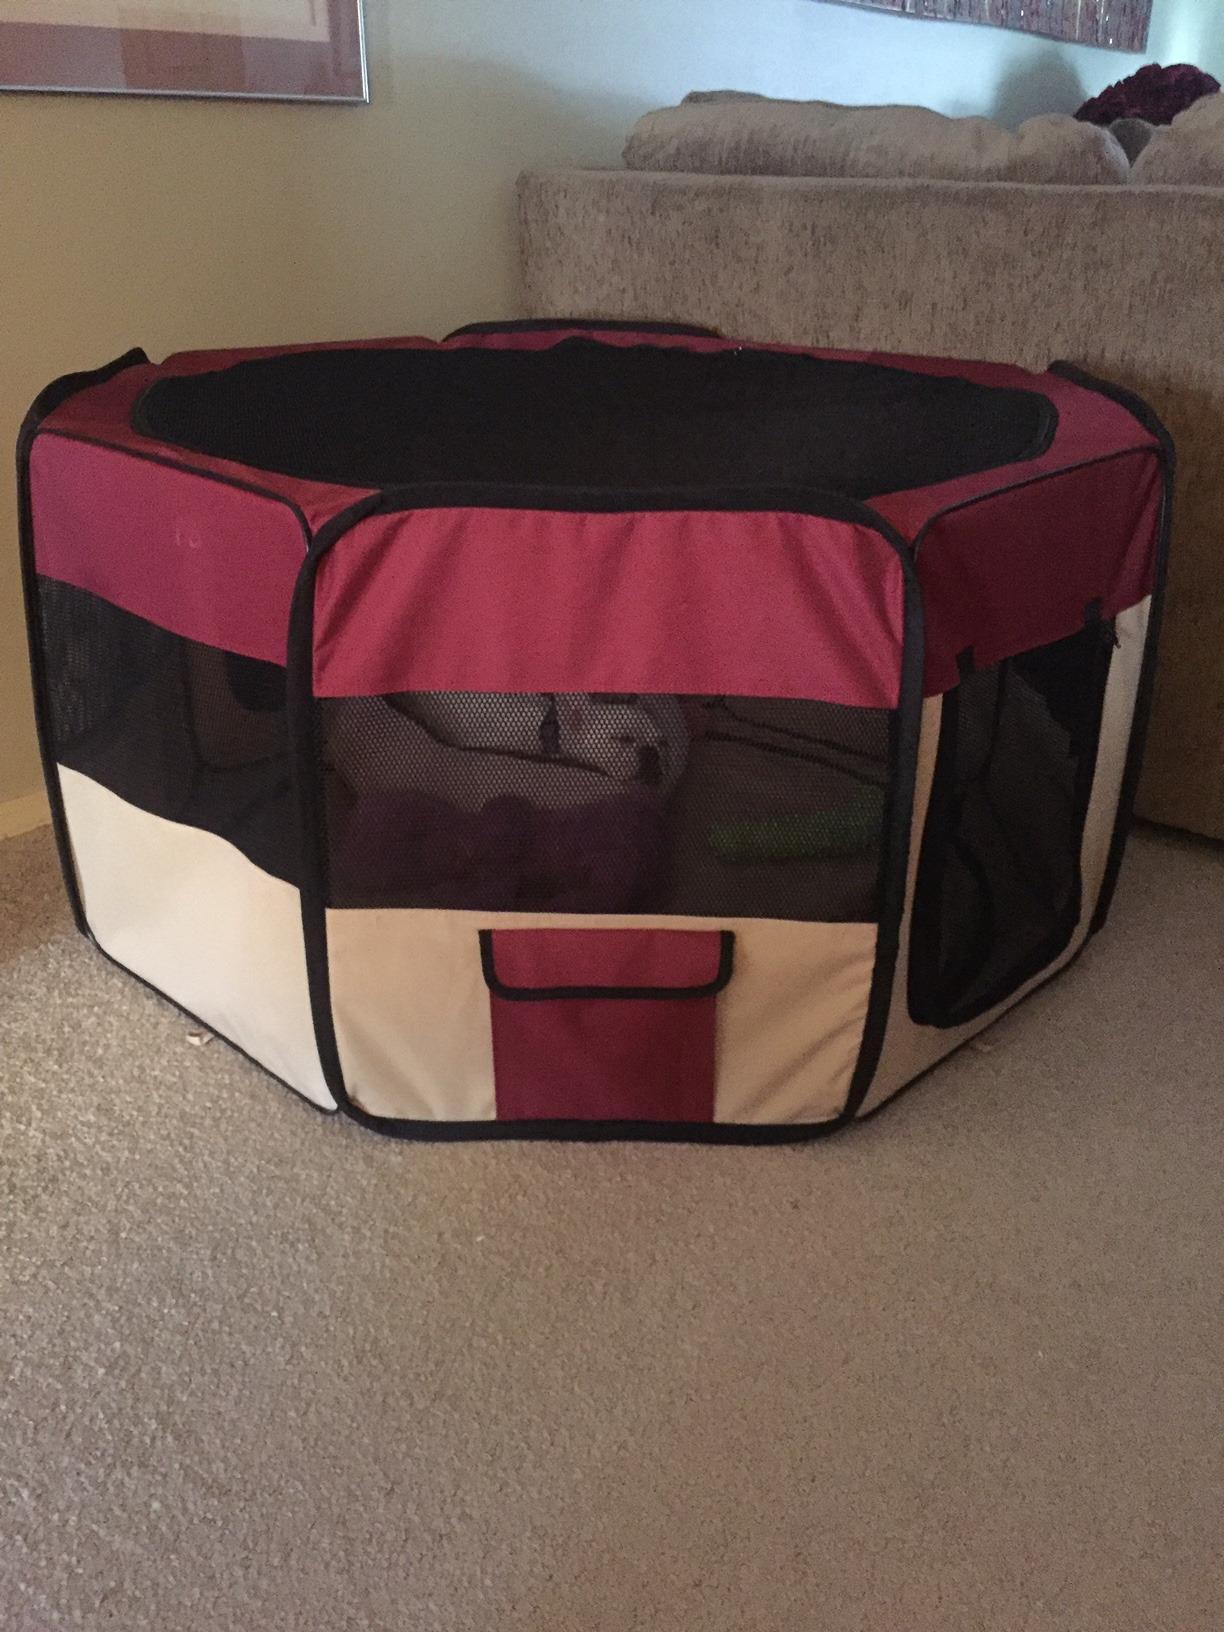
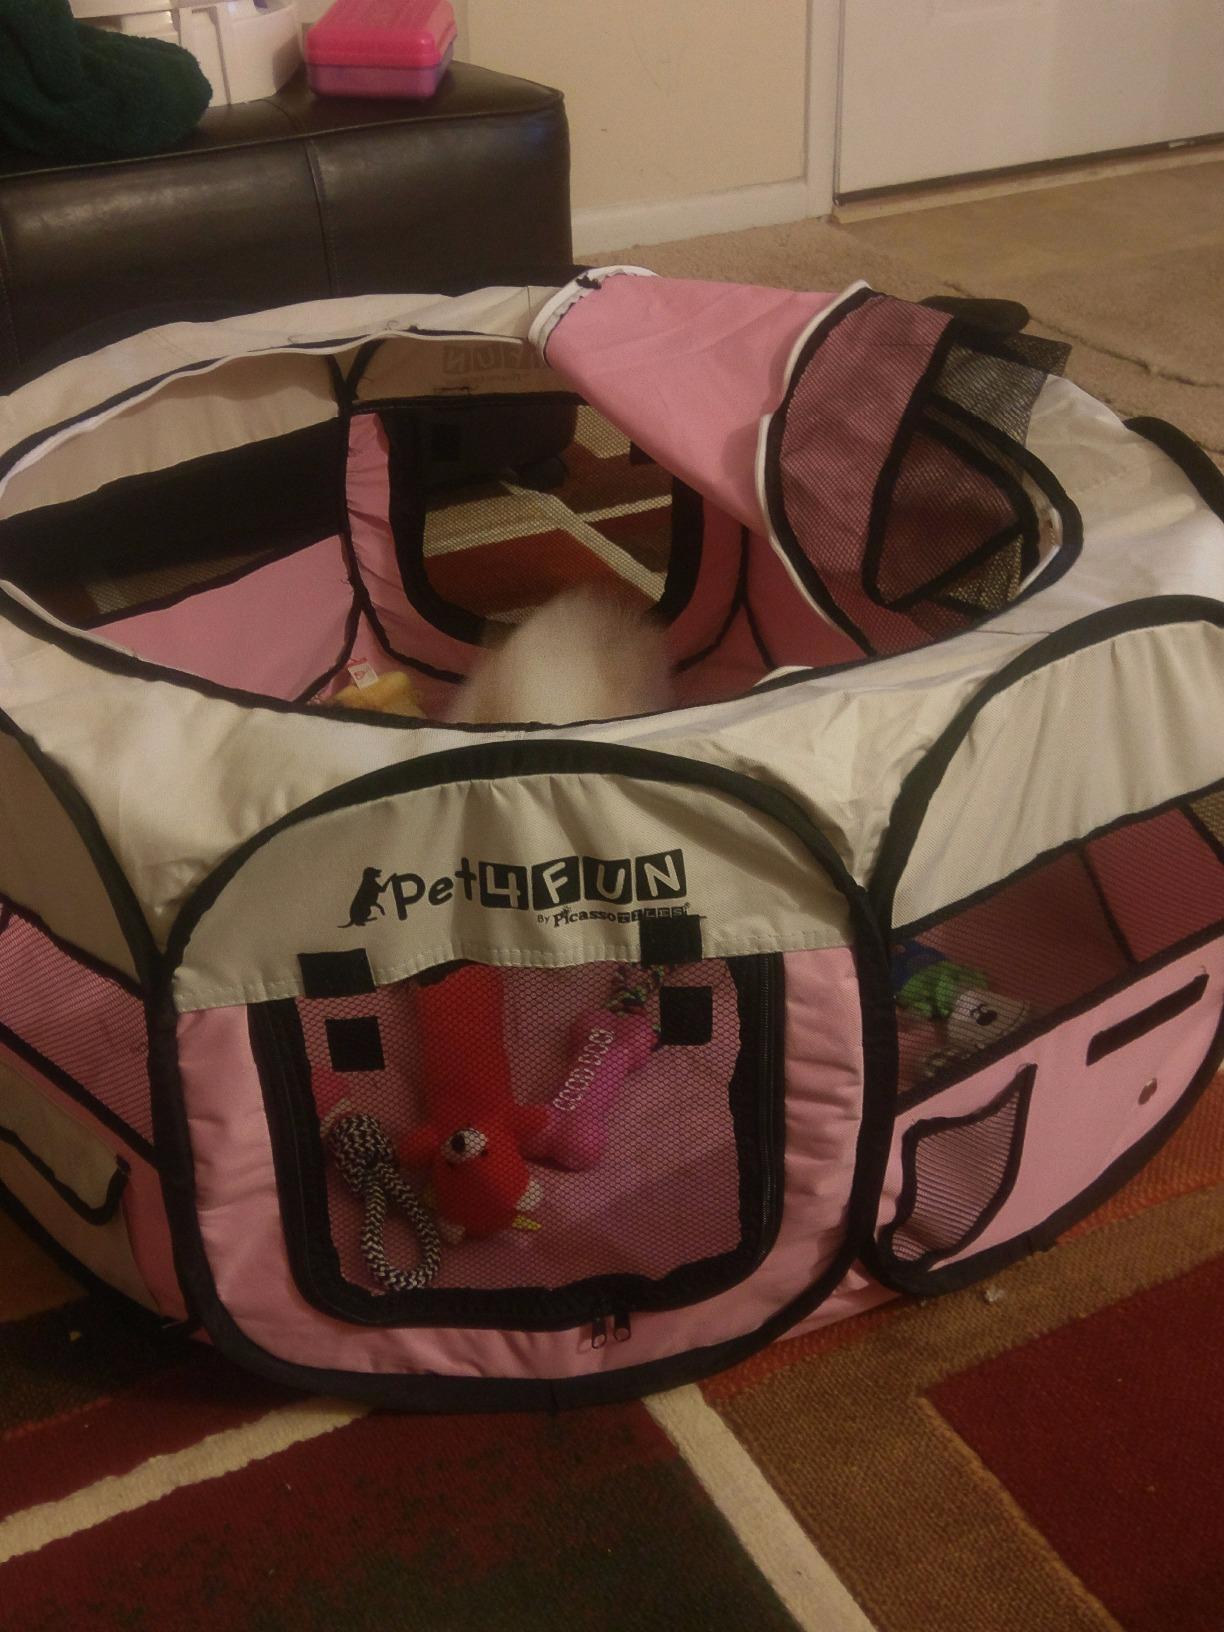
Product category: items_kennel
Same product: no